Describe the emotion expressed in this image:  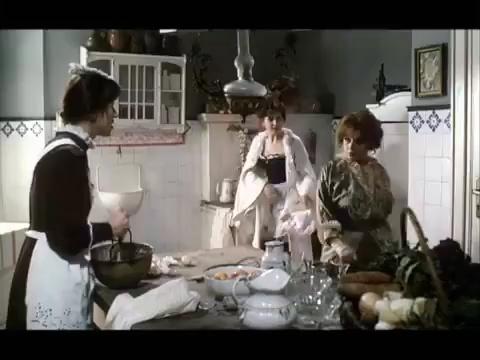
This person displays Pain, valence and arousal with moderate intensity.